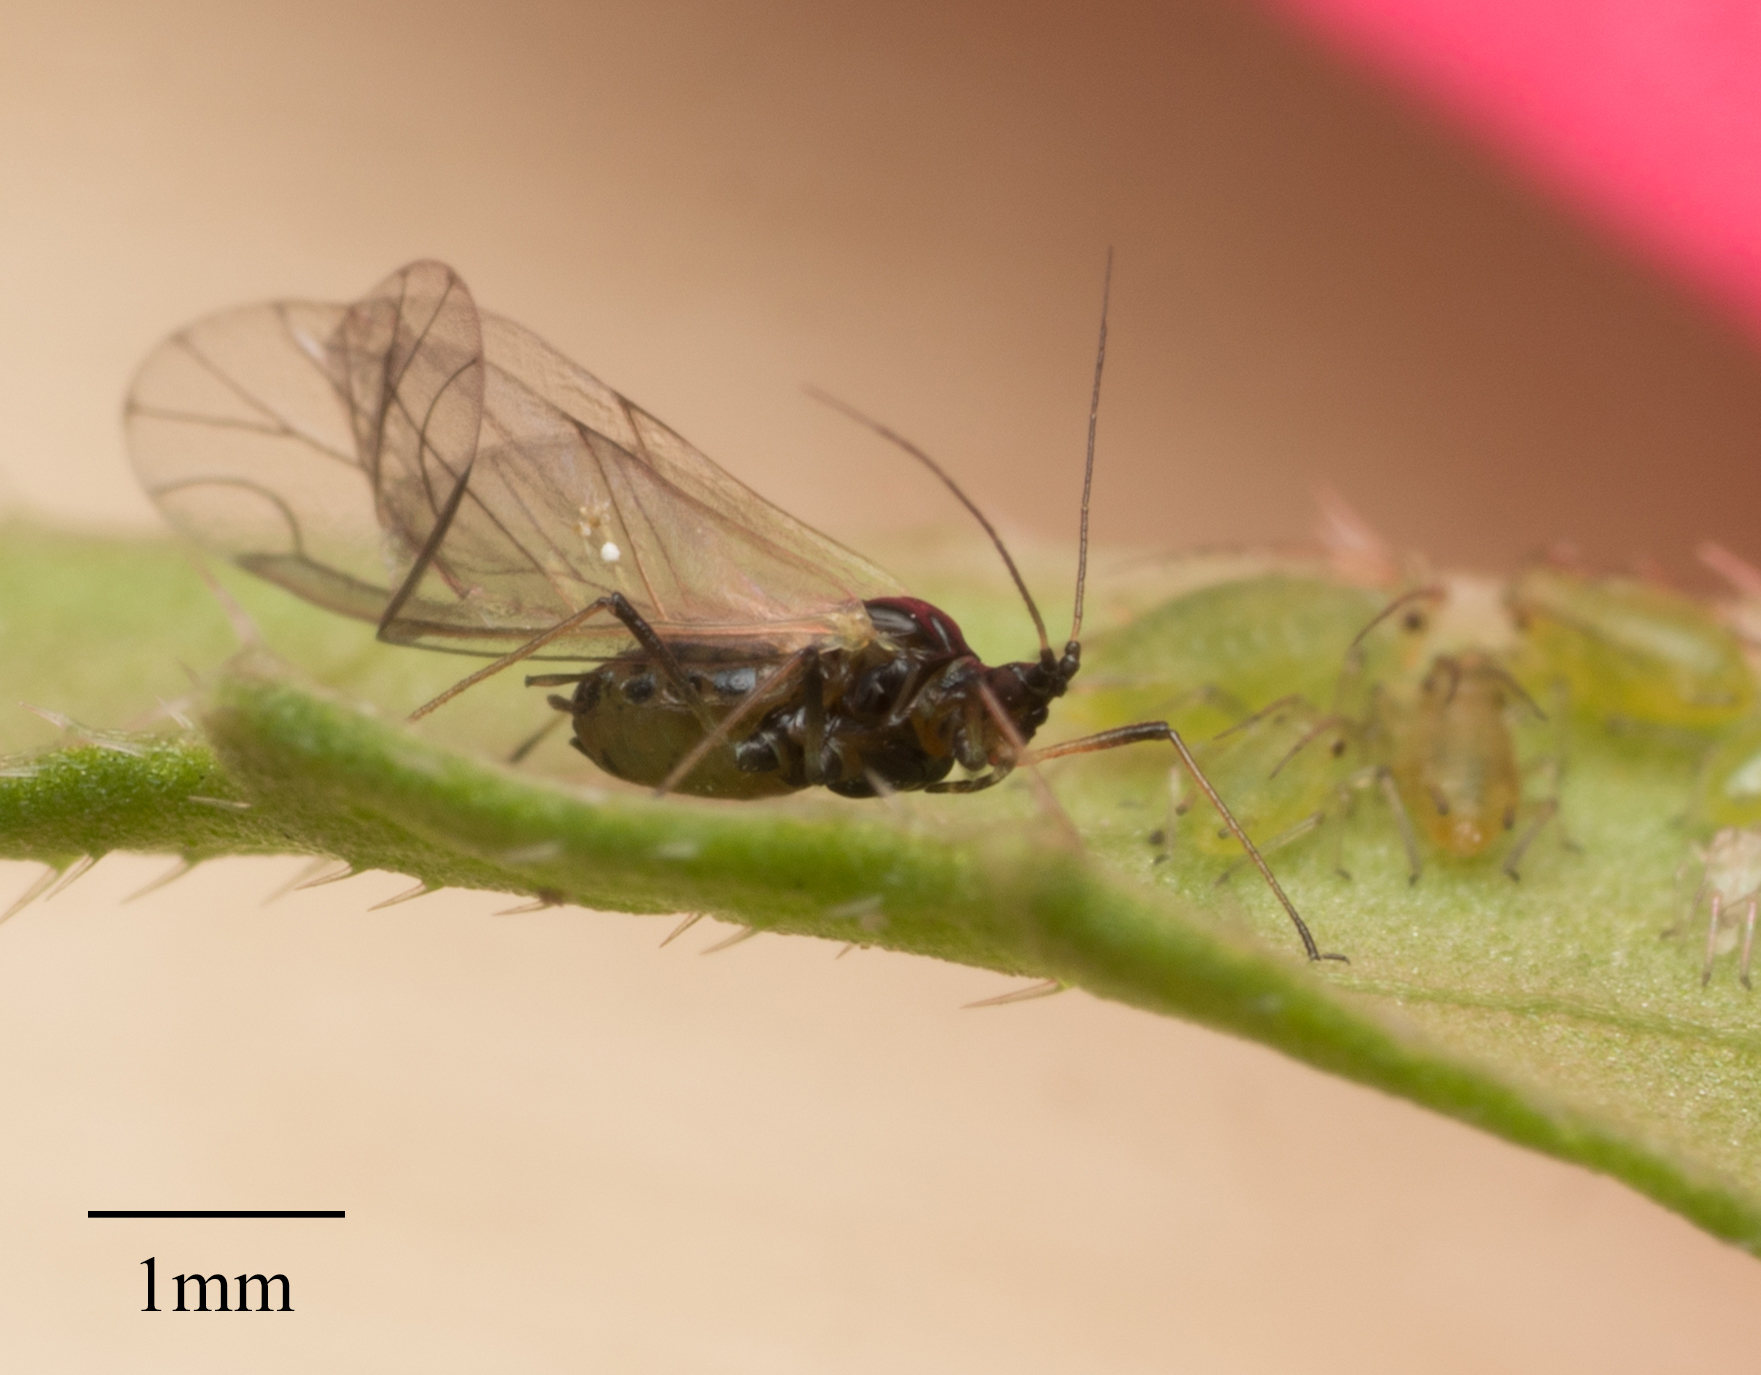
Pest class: green_peach_aphid